Tie (engineering)

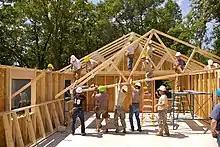
Hurricane ties are in place at the top of the wall as the roof trusses are being placed.

A hurricane tie (also known as hurricane clip or strip) is used to help make a structure (specifically wooden structures) more resistant to high winds (such as in hurricanes), resisting uplift, racking, overturning, and sliding.